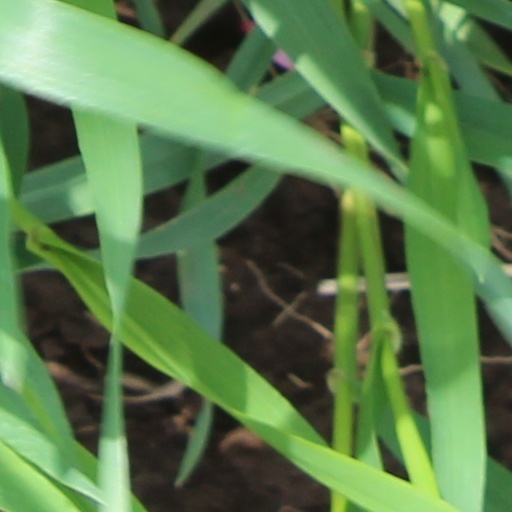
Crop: wheat